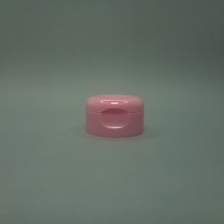
Color: red/orange/pink/fuchsia/brown
Cap type: flip-top cap